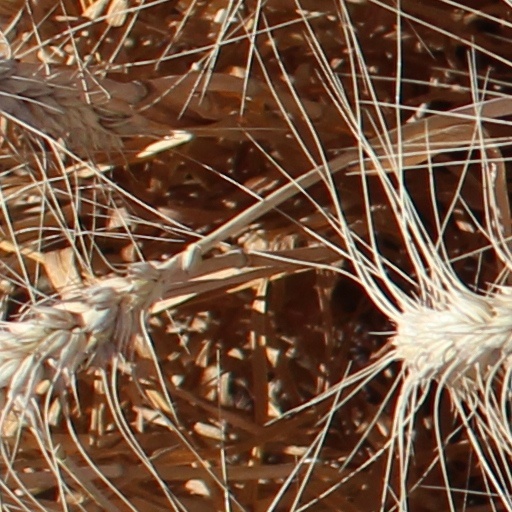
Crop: wheat